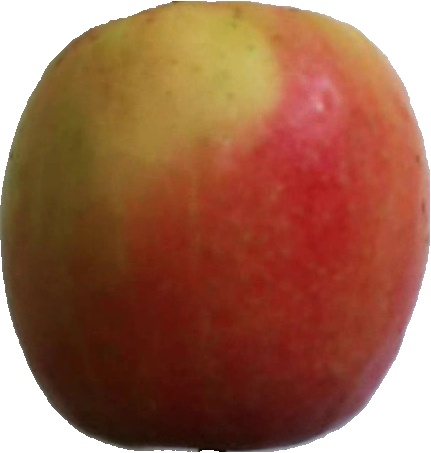
Label: apple_pink_lady_1